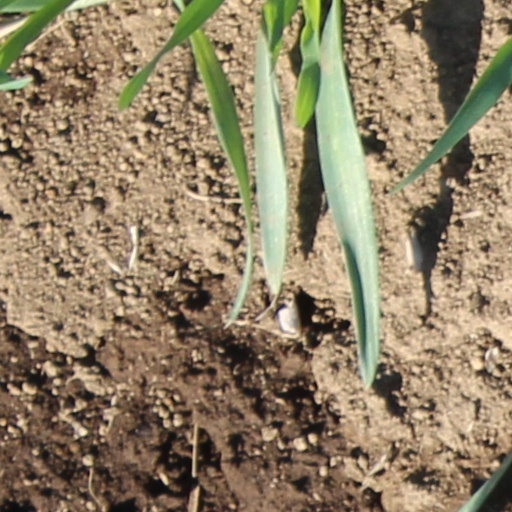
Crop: wheat